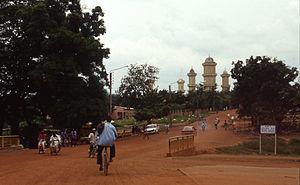
Korhogo (Côte d'Ivoire, 1995).